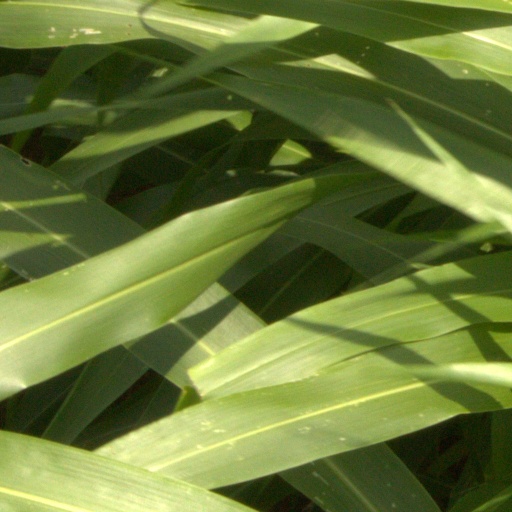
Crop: sorghum